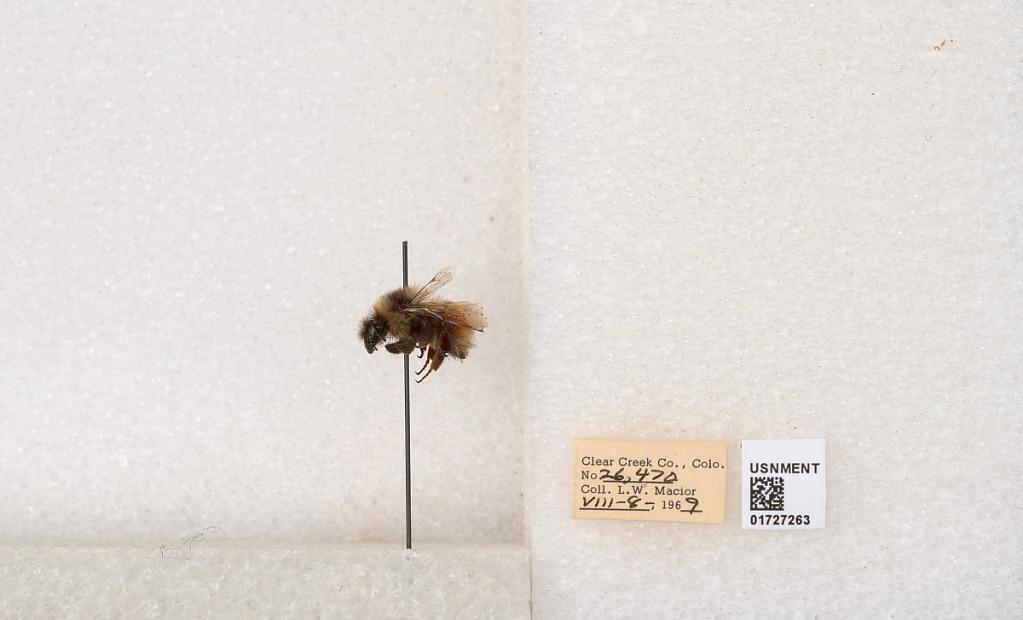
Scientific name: Bombus (Pyrobombus) sylvicola Kirby
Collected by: L. Macior
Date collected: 1969-8-8
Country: United States
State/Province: Colorado
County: Clear Creek
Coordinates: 39.7006, -105.694